Thomas Rainsborough

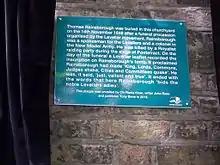
Plaque installed in Wapping 12 May 2013

As the political situation deteriorated amid rumours of an imminent Royalist rising, the Council of Officers needed a reliable man in charge of the navy, currently headed by William Batten, a Presbyterian supporter of the Parliamentary opposition to Cromwell. In mid-December, they urged Parliament to reconfirm Rainsborough as its commander, a request that was eventually approved after some hesitation. Simultaneously appointed Captain of Deal Castle, Rainsborough took up his new positions in January 1648, using the "Constant Reformation" as his flagship. However, much of the fleet resented having an army officer imposed on them without discussion, especially one with his political and religious views; there was very little support for either the Levellers or religious Independents within the navy.